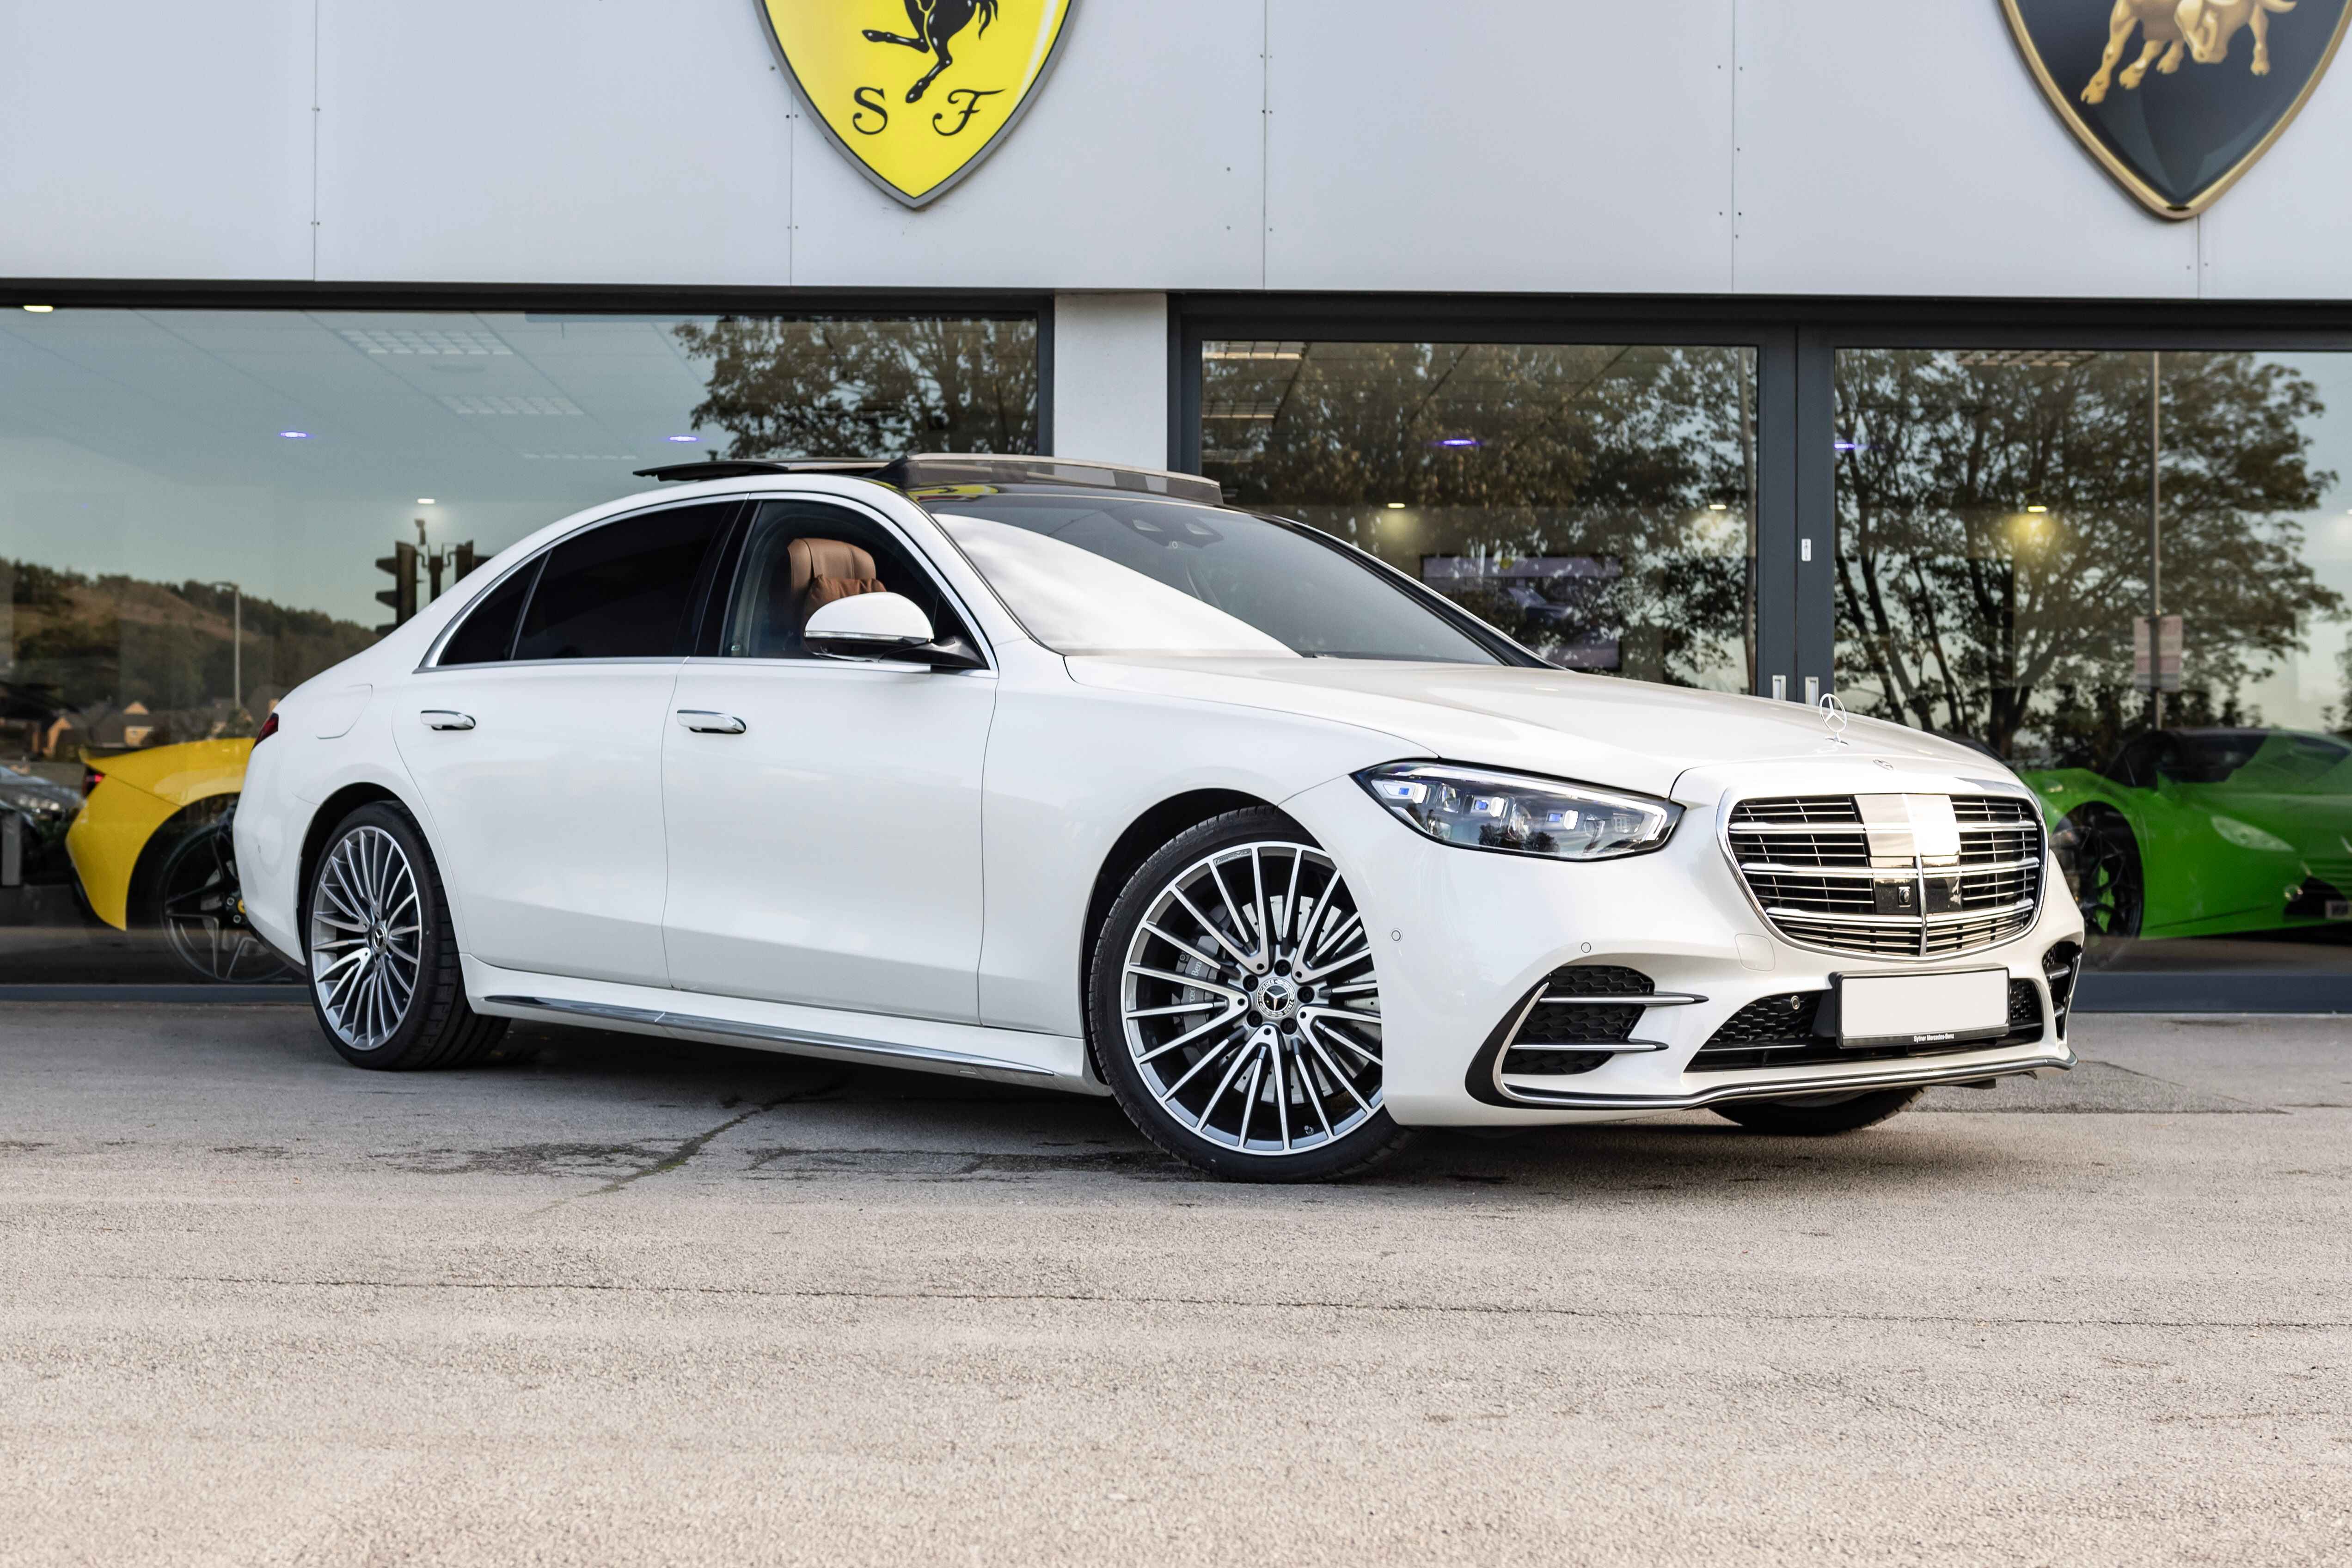
car, automotive exterior, automotive tire, automotive wheel system, automotive lighting, bumper, spoke, Automotive parking light, personal luxury car, alloy wheel, hood, luxury vehicle, sedan, mercedes benz, executive car, hardtop, grille, vehicle registration plate, full size car, automotive mirror, Automotive side view mirror, fender, mid size car, hubcap, car door, windshield, sports sedan, performance car, headlamp, kit car, rolling, Automotive side marker light, compact car, Automotive fog light, rear view mirror, tire care, sports car